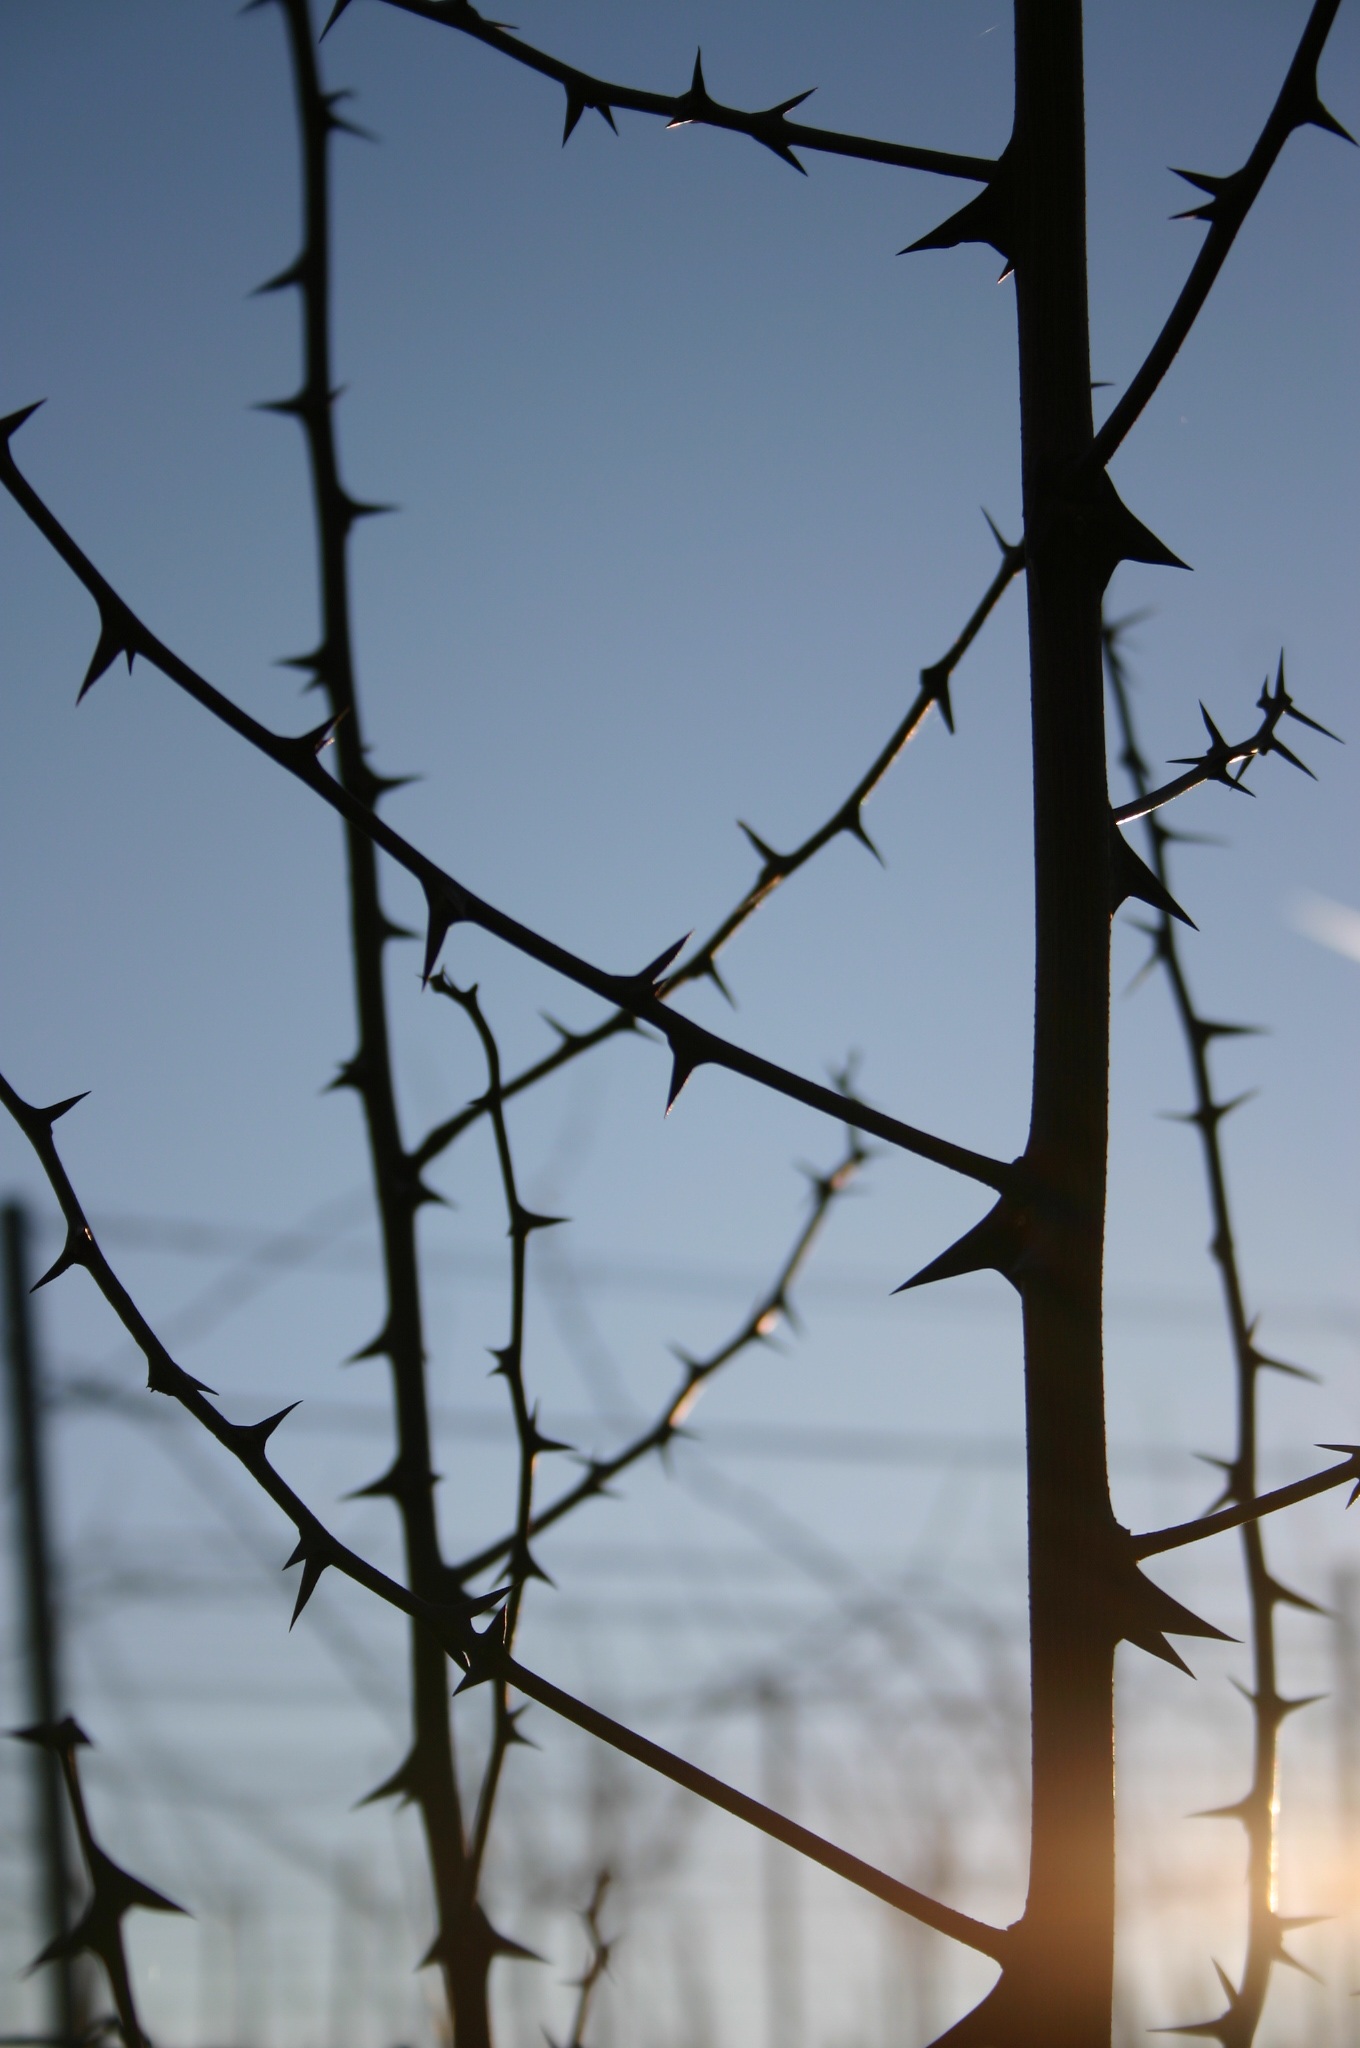
tree, nature, branch, snow, winter, prickly, light, fence, plant, sky, sunlight, leaf, line, spring, reflection, close, season, twig, lichtspiel, thorns, spur, woody plant, outdoor structure, wire fencing